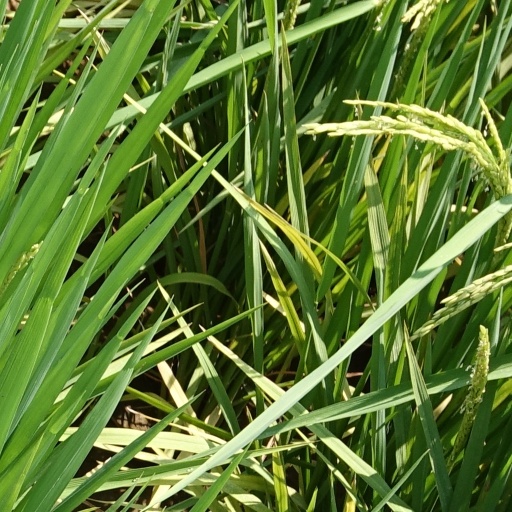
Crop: rice